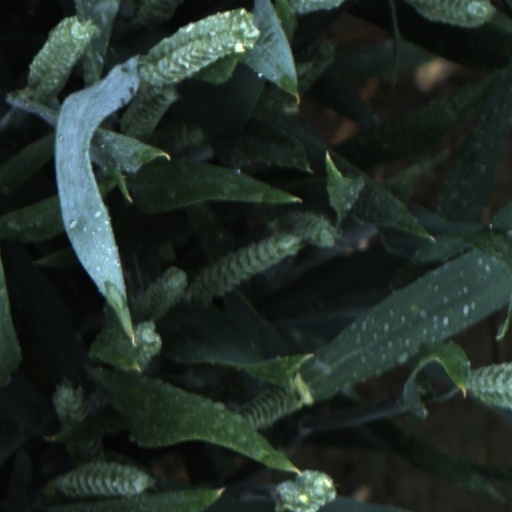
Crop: wheat